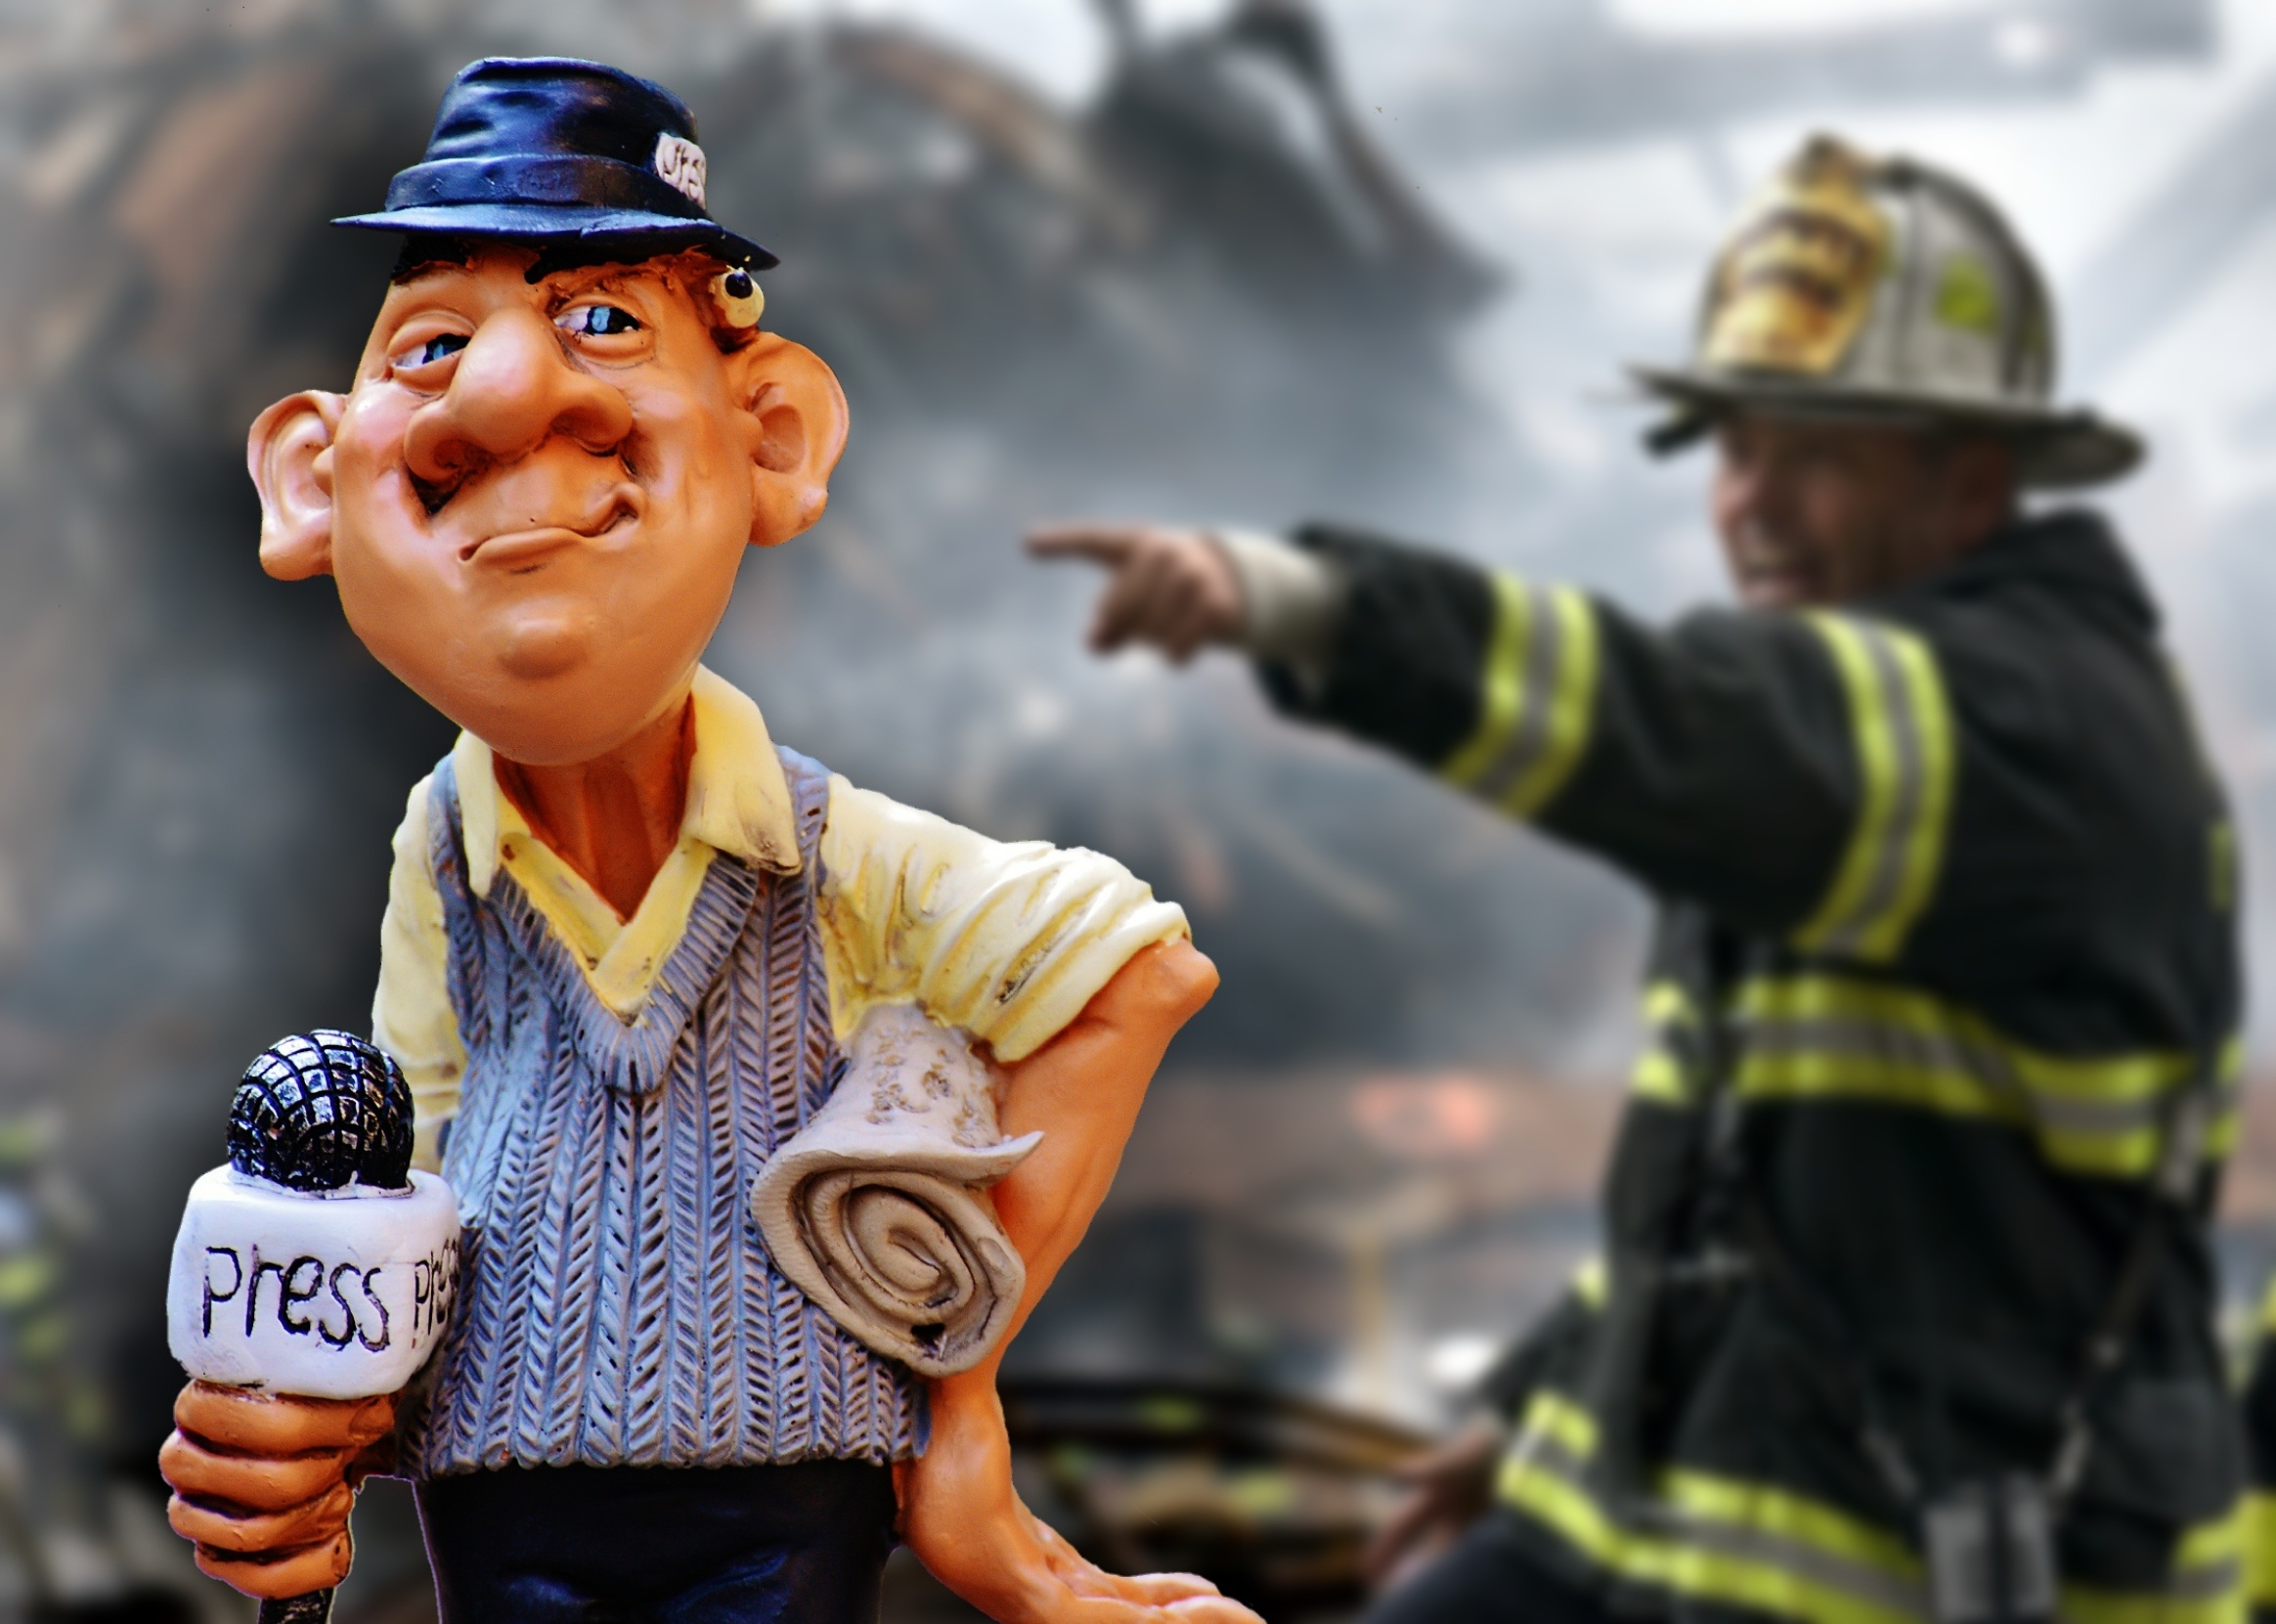
person, newspaper, magazine, communication, profession, broadcast, international, figure, press, funny, disaster, magazines, information, news, journalism, firefighter, journalist, worldwide, article, headlines, commenced, tagesschau, press spokesman, message service